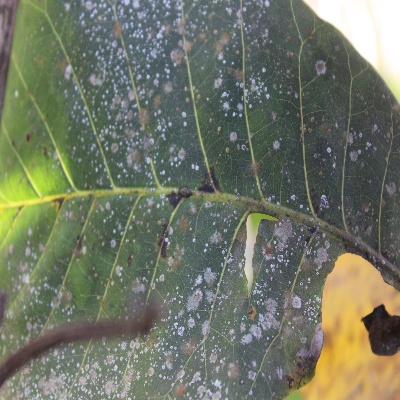
Crop: Cashew
Condition: red rust